Linpan in Chengdu Plain

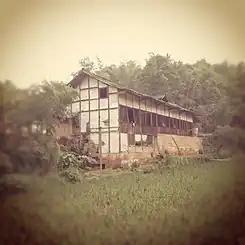

This type of settlement focuses on agricultural production. Vegetation and buildings exist in tandem with crop fields. To facilitate intensive agriculture, several unique structures are present, including spaces for drying cereals and corn, stacking farming tools, and raising livestock.